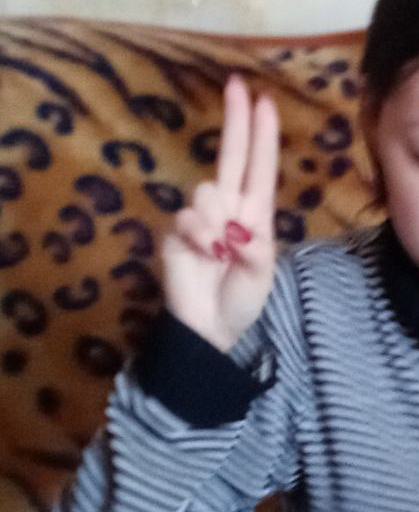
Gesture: two_up